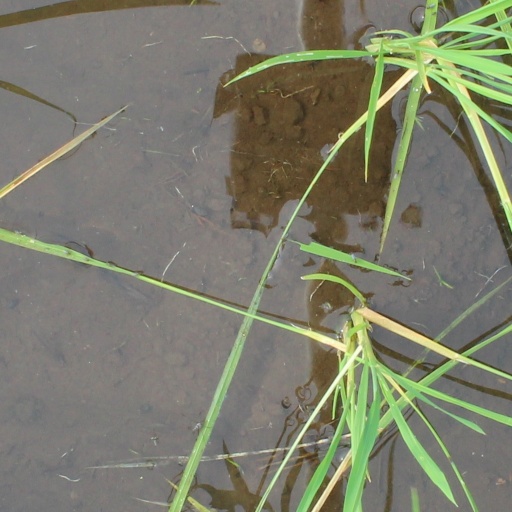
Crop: rice